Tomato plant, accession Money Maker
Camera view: horizontal (90 deg, fisheye); turntable rotation: 0 degrees
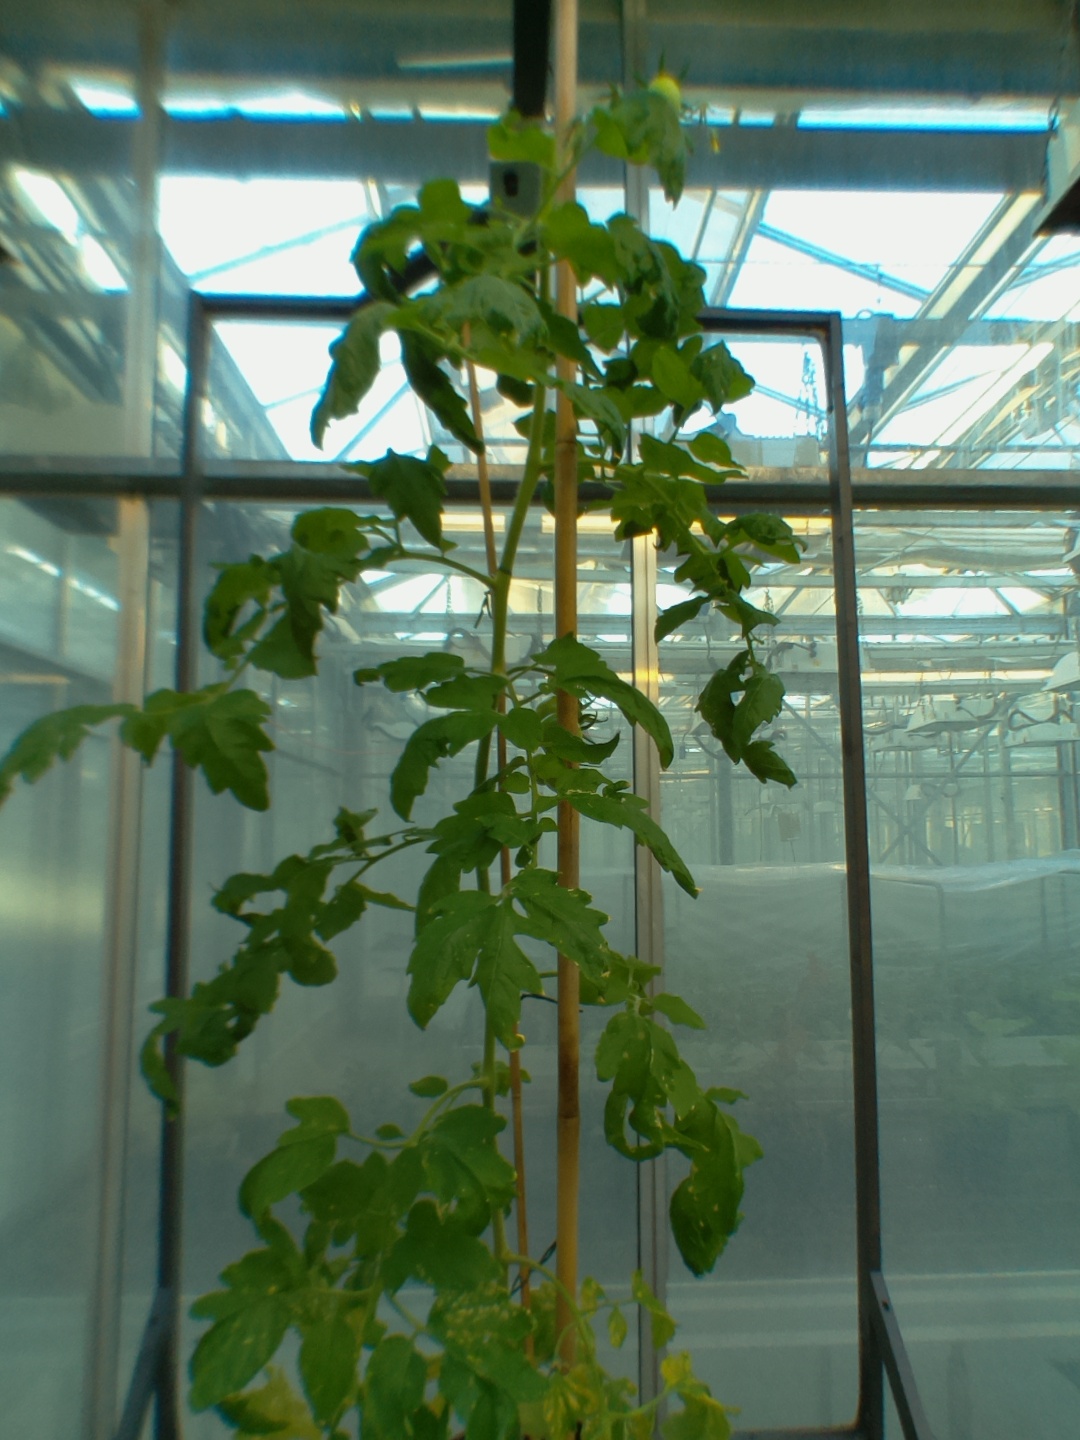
BBCH growth stage 72: 20%-30% of final fruit size